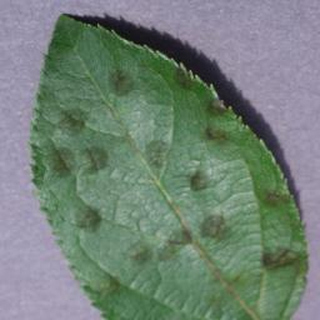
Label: apple_apple_scab